Yellow-billed kingfisher

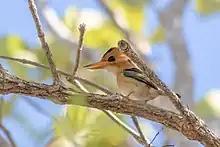
In Weipa, Australia

Its orange colouring and yellow bill are distinctive; it has an orange head and neck with a black nape patch and white throat. Adult females also have a black crown patch. The upper mantle is blackish grading to olive green on the back, blue-green on rump and with a blue tail. The upperwing is dull green-blue with dark olive-black flight feathers. The underparts are pale orange-grey. The bill is orange-yellow in adults, dark grey in juveniles.